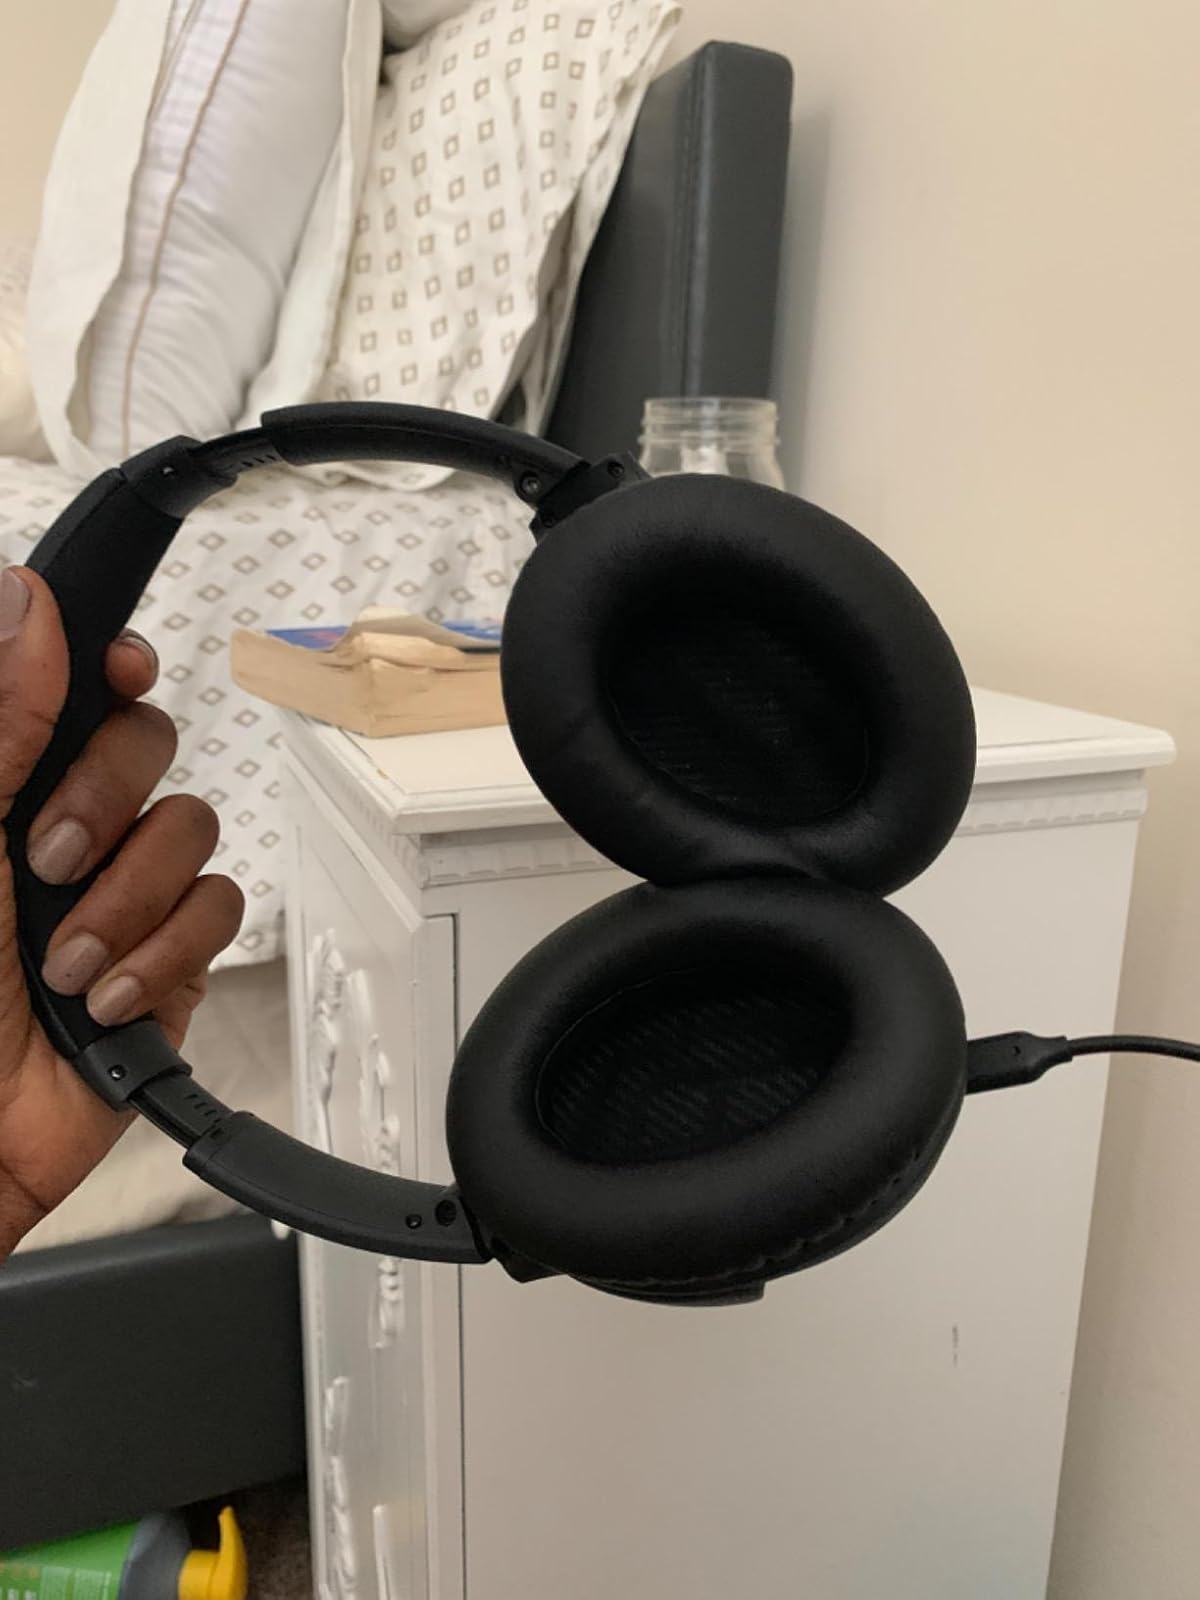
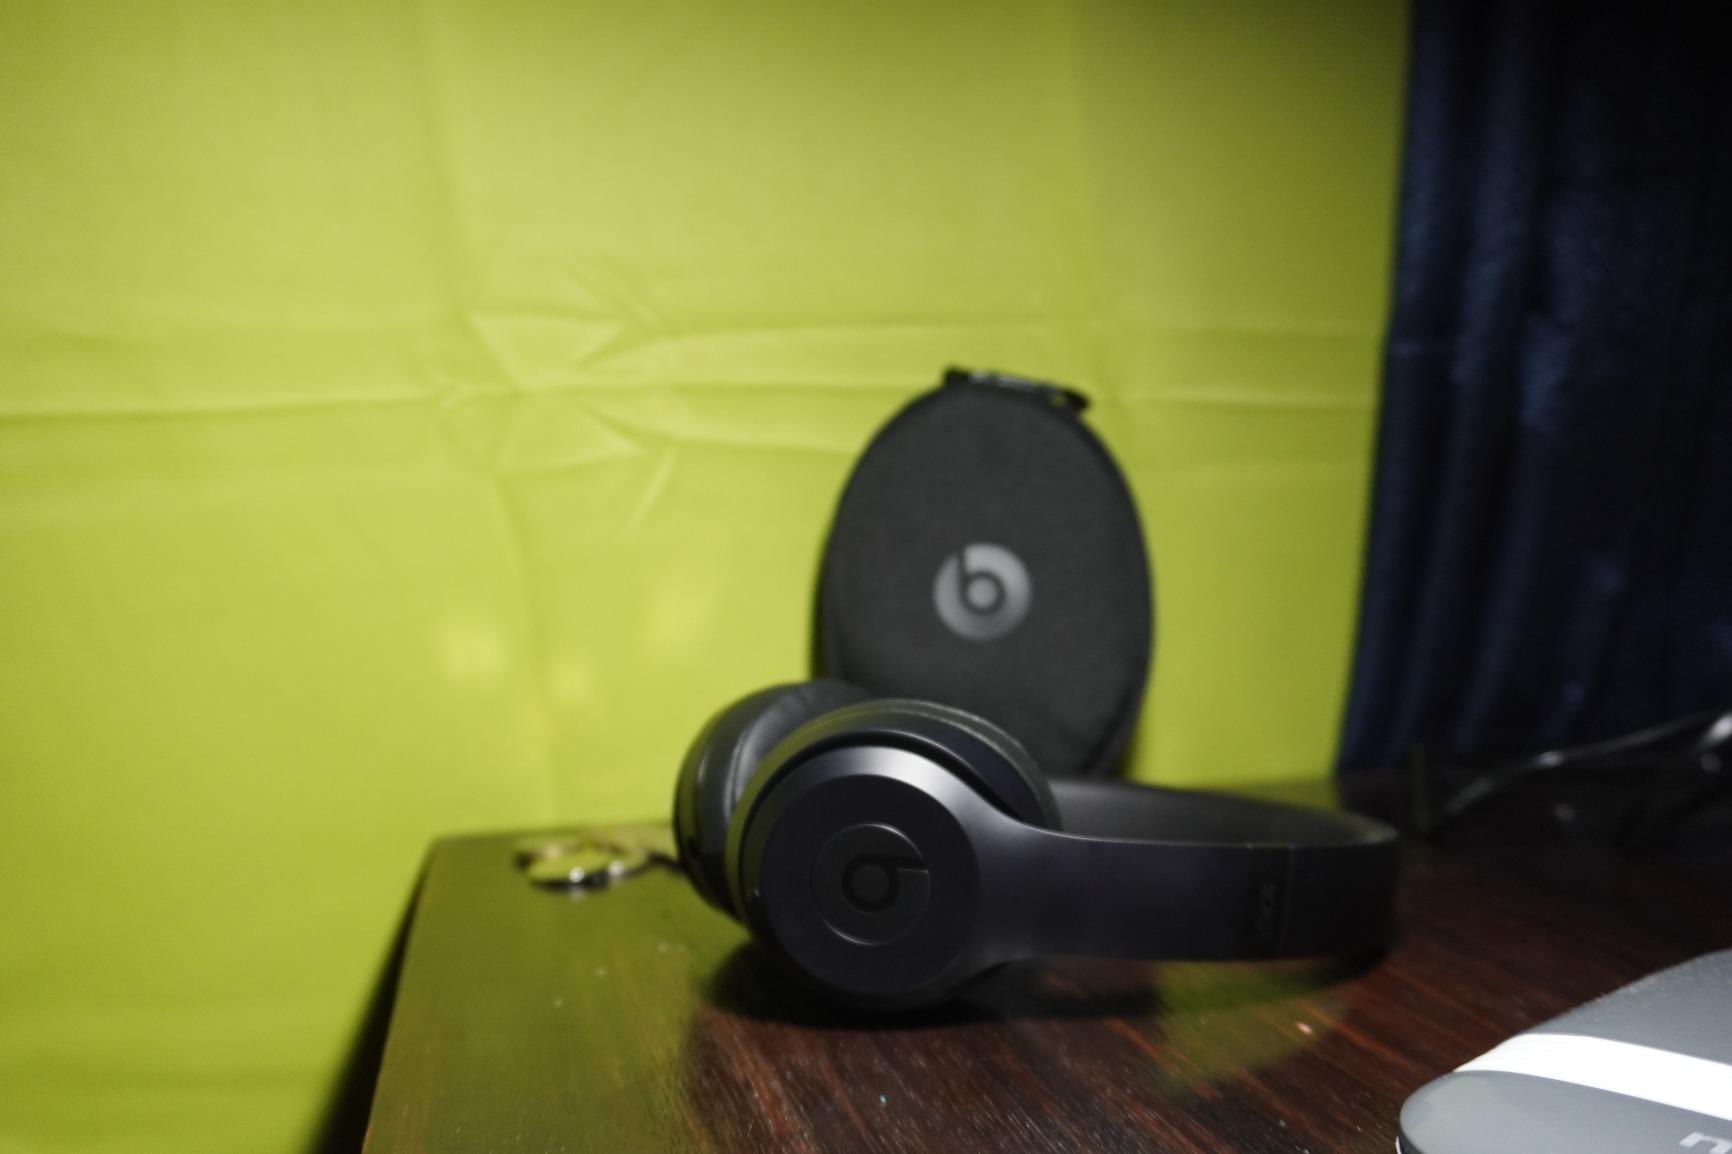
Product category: headphones
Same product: no